Riyasat (film)

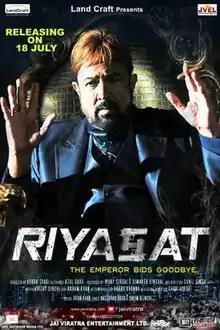
Theatrical release poster

Riyasat is a 2014 Indian Hindi-language action film, starring Rajesh Khanna, Gauri Kulkarni, Aryan Vaid, Aryeman Ramsay and Raza Murad. It is Khanna's last film. The film was released on 18 July 2014, two years after his death.